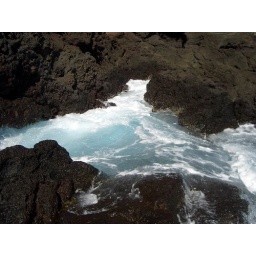
blowhole near red sand beach